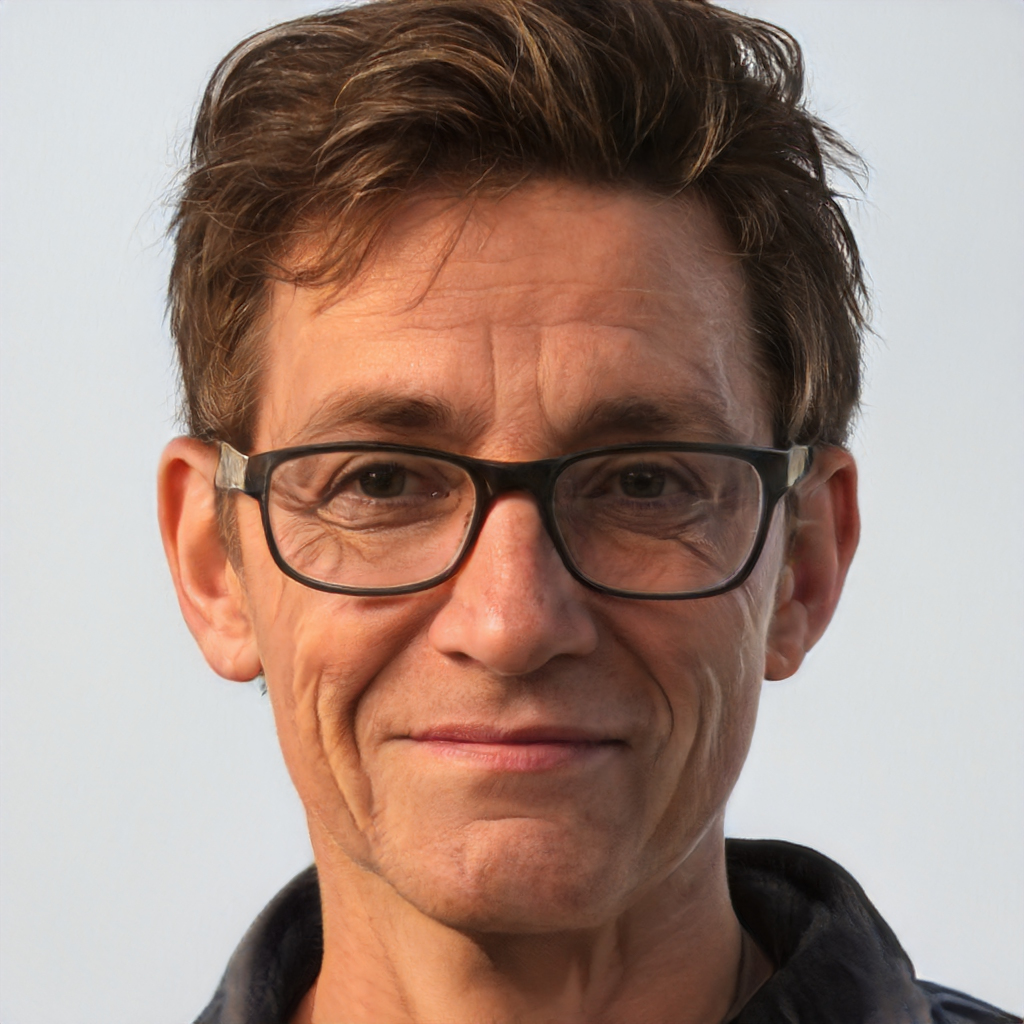
Gender: Male